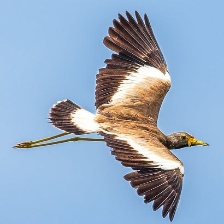
Species: WATTLED LAPWING
Scientific name: VANELLUS INDICUS